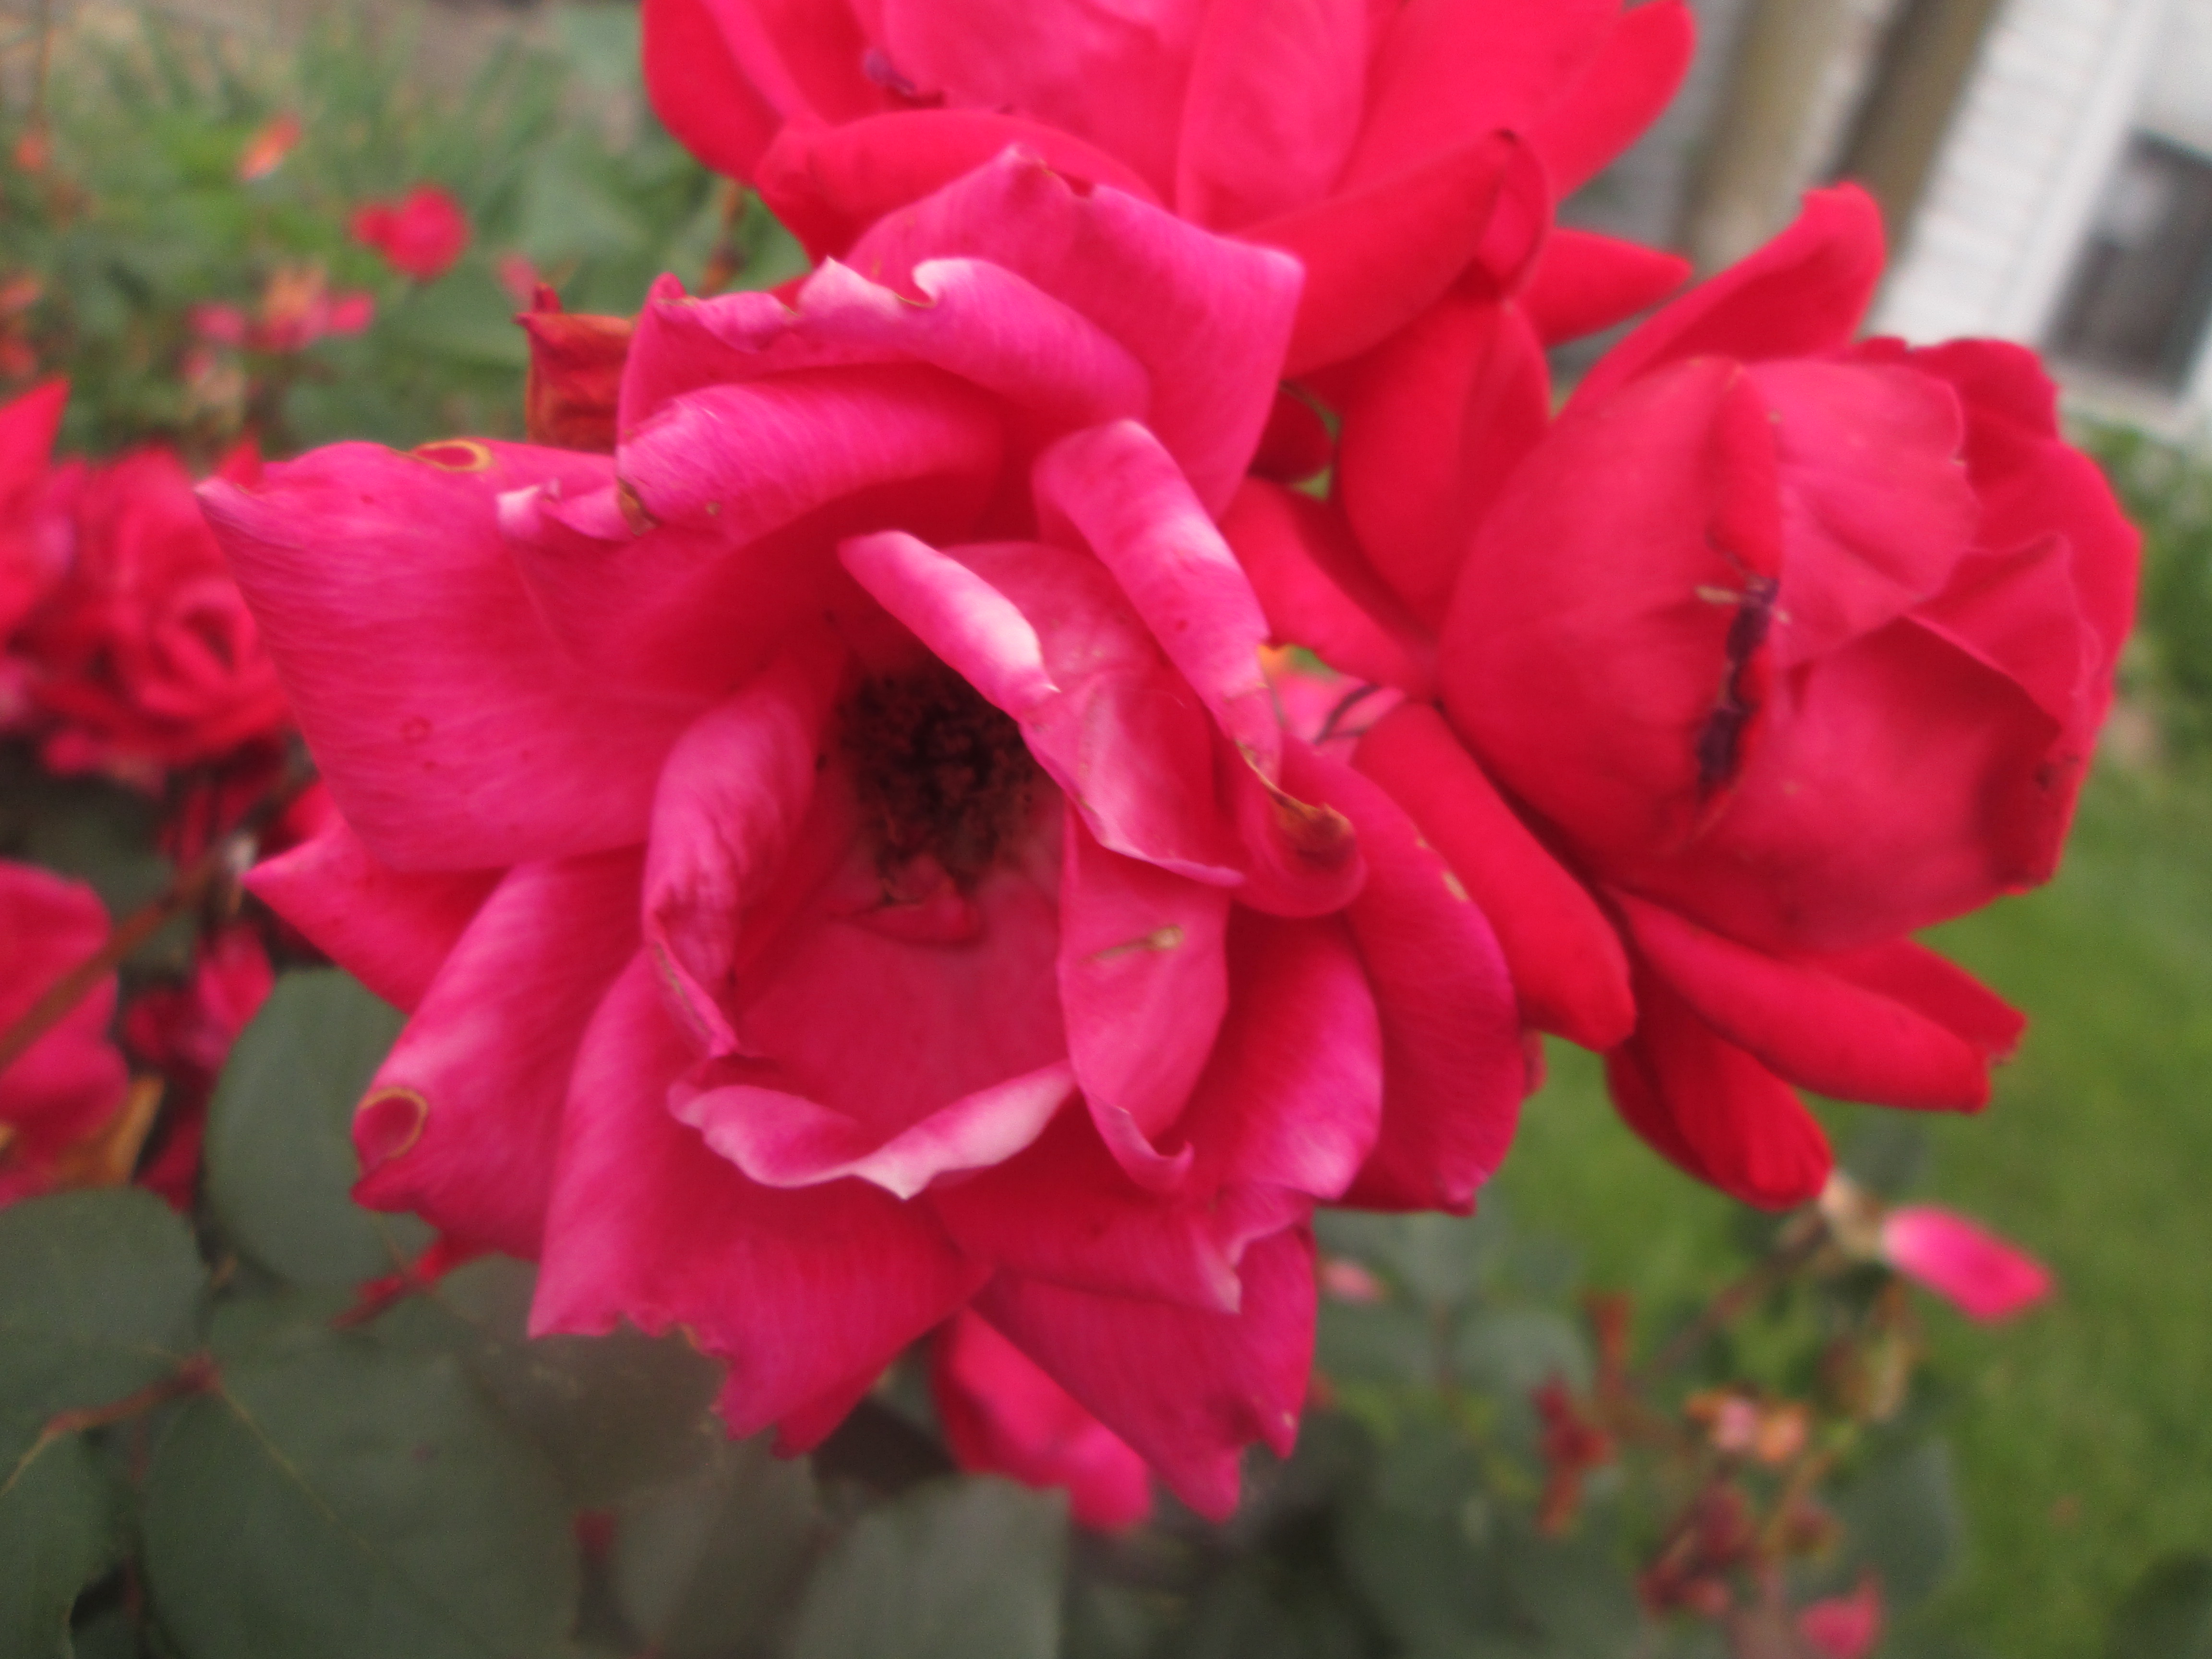
flower, nature, flowering plant, petal, plant, pink, red, rose, rose family, garden roses, floribunda, botany, rose order, annual plant, magenta, Hybrid tea rose, pink family, rosa centifolia, plant stem, wildflower, perennial plant